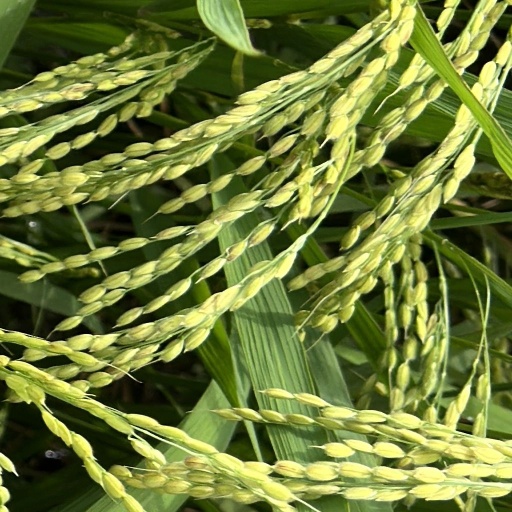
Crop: rice